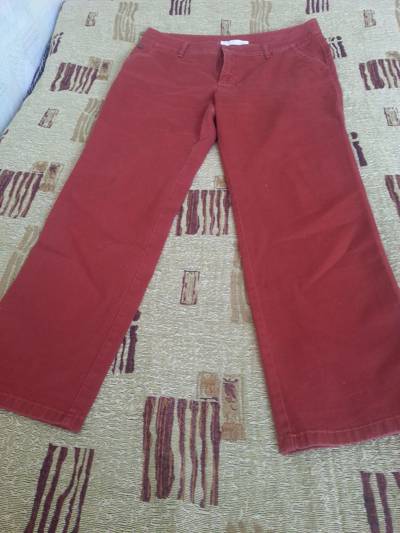
Waste category: clothes